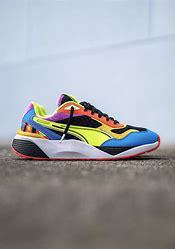
Brand: Puma
Model: Rs